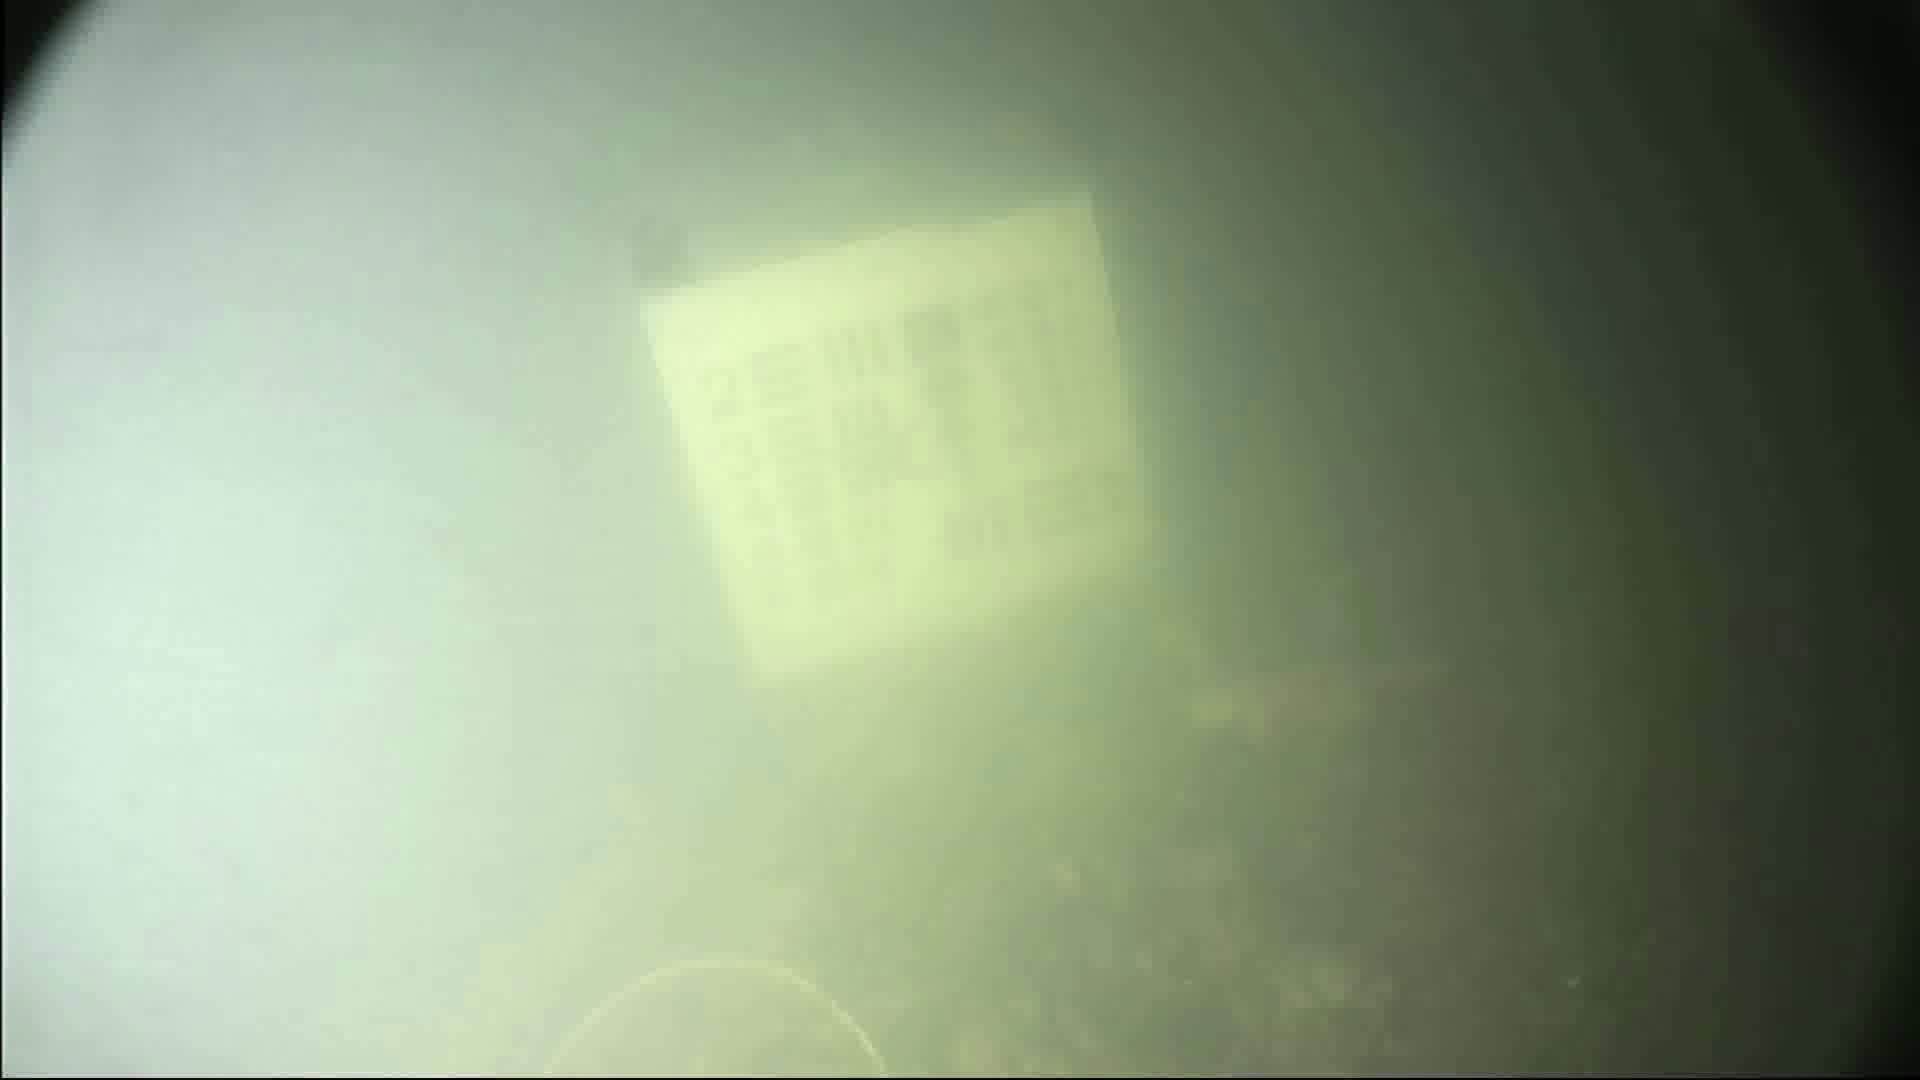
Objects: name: crab